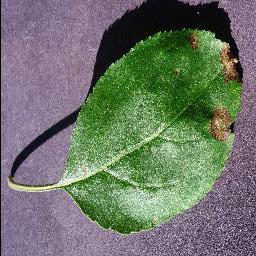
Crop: apple
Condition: black_rot